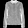
Label: Coat